Babb's Bridge

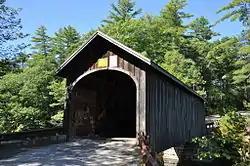
Babb's Bridge in September 2014

Babb's Bridge is a covered bridge spanning the Presumpscot River on Hurricane Road, between the towns of Gorham and Windham in Cumberland County, Maine. Built in 1976, it is a replica of a 19th-century bridge that stood on the site until it was destroyed by arson in 1973. The bridge was listed on the National Register of Historic Places in 1972, and was delisted in 2023.